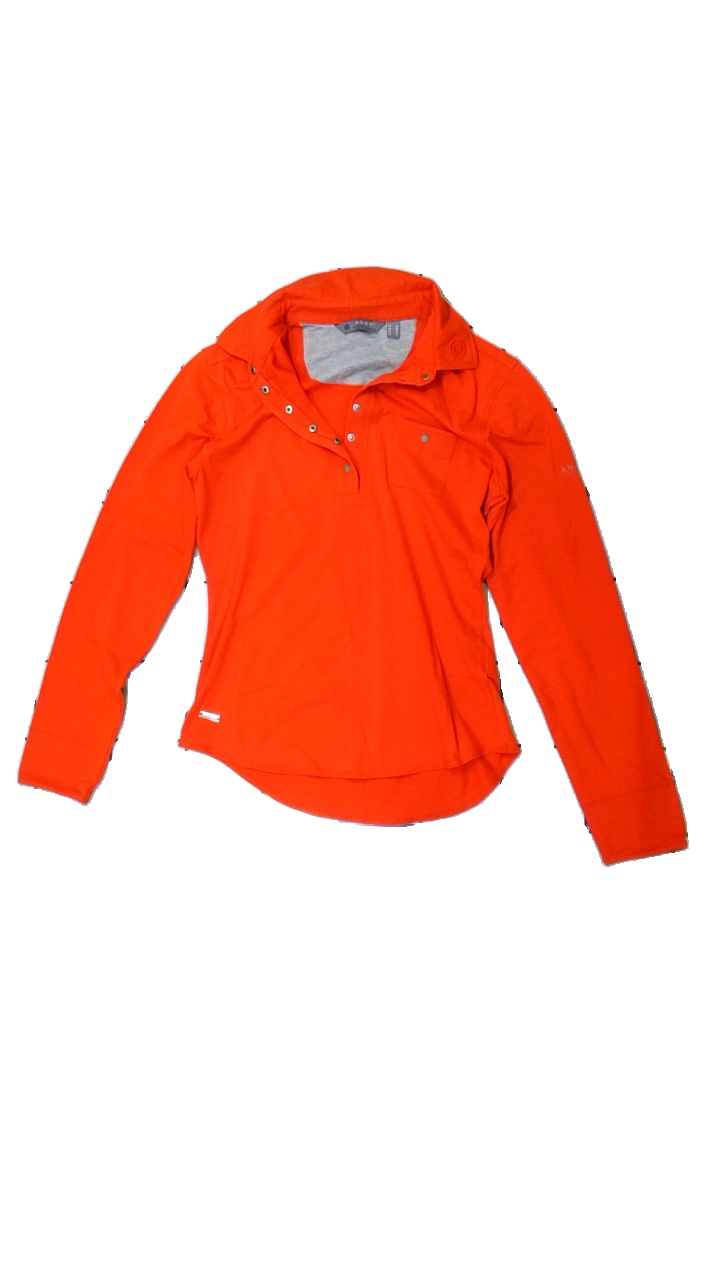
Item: Top (Ladies)
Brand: Anky
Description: red top wth buttons and collar
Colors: Red
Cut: Tight
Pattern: Embroidered
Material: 68% Polyester 32% Cotton
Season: All
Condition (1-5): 3
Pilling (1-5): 3
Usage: Export
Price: <50